Hugues-Bernard Maret, duc de Bassano

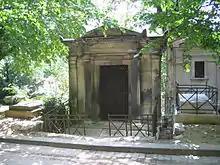
Maret's tomb in Paris

Maret now became one of Napoleon's secretaries and shortly afterwards Secretary of State. An experienced politician, he rendered services of major value to the French Consulate and First French Empire.